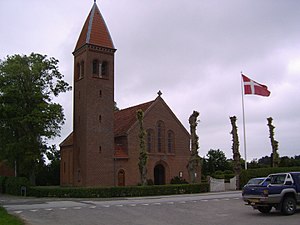
Nøbbet Kirke
Nøbbet Kirke
Nøbbet Kirke, Nøbbet Kirkedistrikt, Lolland Kommune, Lolland-Falster stift.
Nøbbet Kirke, som ligger nord for landsbyen Nøbbet i Nøbbet Sogn på Lolland, er opført i 1908.